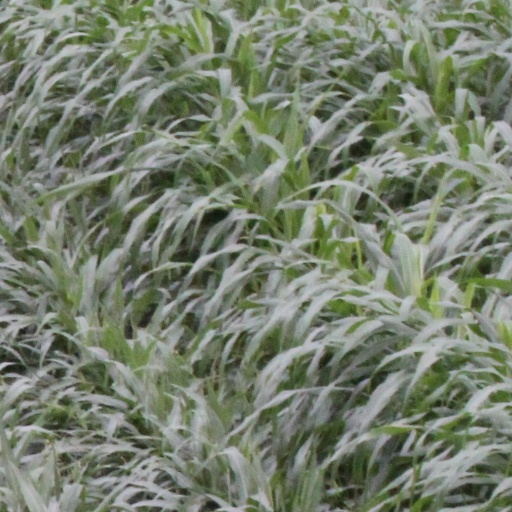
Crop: sorghum